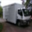
Label: truck